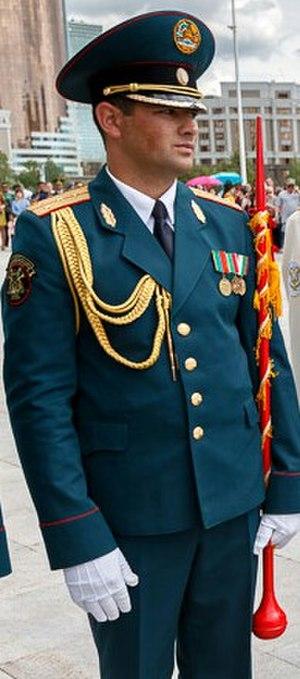
Le tambour-major est le sous-officier chargé de diriger une formation musicale militaire lors de défilés tels que :